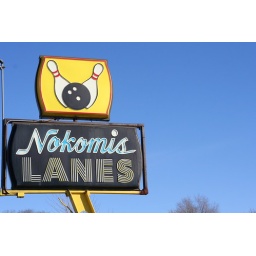
A retro splash of yellow against a blue, blue sky.